Dead Kids (film)

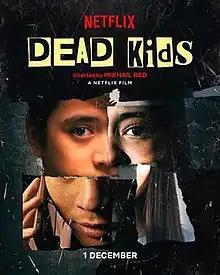
Film release poster

Dead Kids is a Filipino thriller film directed by Mikhail Red and starring Kelvin Miranda, Vance Larena, Sue Ramirez, Khalil Ramos, Jan Silverio, Gabby Padilla, and Markus Paterson. "Dead Kids" was released on December 1, 2019, on Netflix.